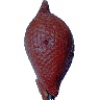
Label: Salak 1